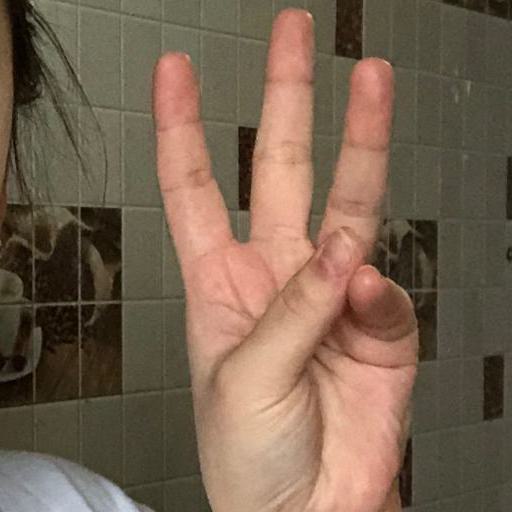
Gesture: three